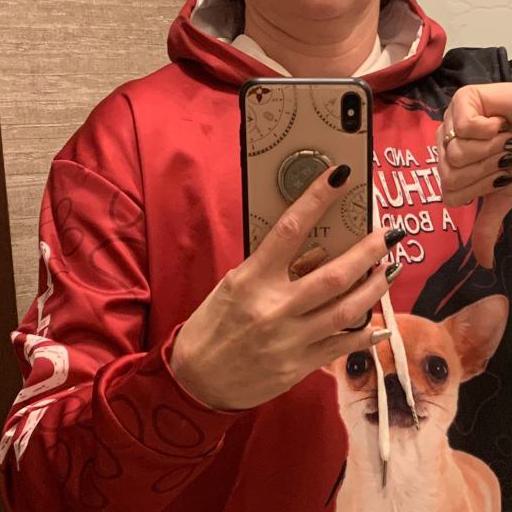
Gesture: no_gesture